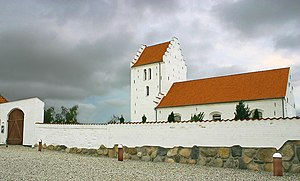
Gerlev Kirke (Frederikssund Kommune)
Gerlev Kirke (Frederikssund Kommune)
Gerlev kirke, Gerlev Sogn, Horns Herred, Frederiksborg Amt
Gerlev Kirke er en af de tre kirker i Gerlev-Draaby-Skoven pastorat, hvor Gerlev sogn udgør hovedsognet fra gammel tid Gerlev Sogn i Frederikssund Kommune.